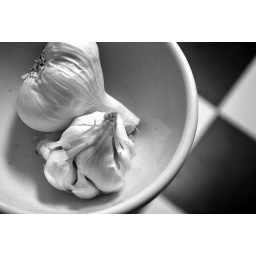
102.365: A little black and white in the kitchen.